Vineyard Church (Dresden)

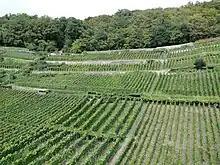
View of the Royal Vineyard from the bell tower of the Vineyard Church

In 1990, the "Interessengemeinschaft Weinbergkirche Pillnitz e. V." was founded with the aim, among others, of collecting donations for the restoration of the church. For example, the community organized benefit concerts and solicited funding. In 1991, the first Elbhangfest under the title "Von Bähr" to Pöppelmann drew attention to the condition of both the Vineyard Church and the Loschwitz church, which was under reconstruction. In June 1991, the ridge turret of the Vineyard Church, which had been reconstructed with donations since November 1990, was handed over. In 1992, the roof was re-roofed and in the following year the exterior plaster of the church was renewed and painted illusionistically in red and yellow tones, in accordance with the original color scheme. The exterior color restoration was completed in 1993. In the same year the church became the property of the Free State of Saxony. In 1994, the efforts of the community of interest for the Pöppelmann building were awarded the "Silbernen Halbkugel" of the German Prize for Monument Protection.